Cache Valley

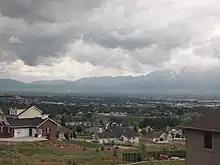
View across Cache Valley from North Logan, Utah, June 2009

Alongside habitation by the Shoshone and other indigenous peoples, European explorer Michel Bourdon discovered Cache Valley 1818 during a MacKenzie fur expedition. The valley was subsequently used for the second of the annual gatherings of mountain men. Many of the trappers who worked in the valley came from the Hudson's Bay Company, the Northwest Fur Company, and the Rocky Mountain Fur Company. The name "Cache Valley" was derived by the fur trappers who hid their trading goods in caches in that region. The use of caches was a method used by fur traders to protect their goods from theft and damage.